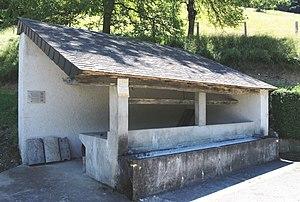
Lavoir de Fréchet-Aure (Hautes-Pyrénées)
La liste des lavoirs des Hautes-Pyrénées présente les lavoirs situées dans le département français des Hautes-Pyrénées.
Le lavoir de Fréchet-Aure est un lavoir situé à Fréchet-Aure, dans le département des Hautes-Pyrénées.